Nick Bolkus

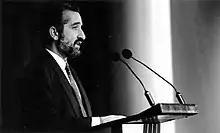
Bolkus in 1993

Nick Bolkus (born 17 July 1950) is a former Australian Labor Party politician. He was a member of the Senate from July 1981 to June 2005, representing the state of South Australia.